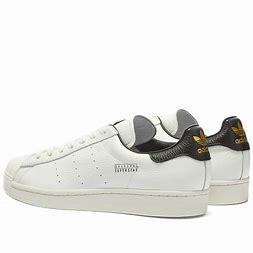
Brand: Adidas
Model: Superstar Pure